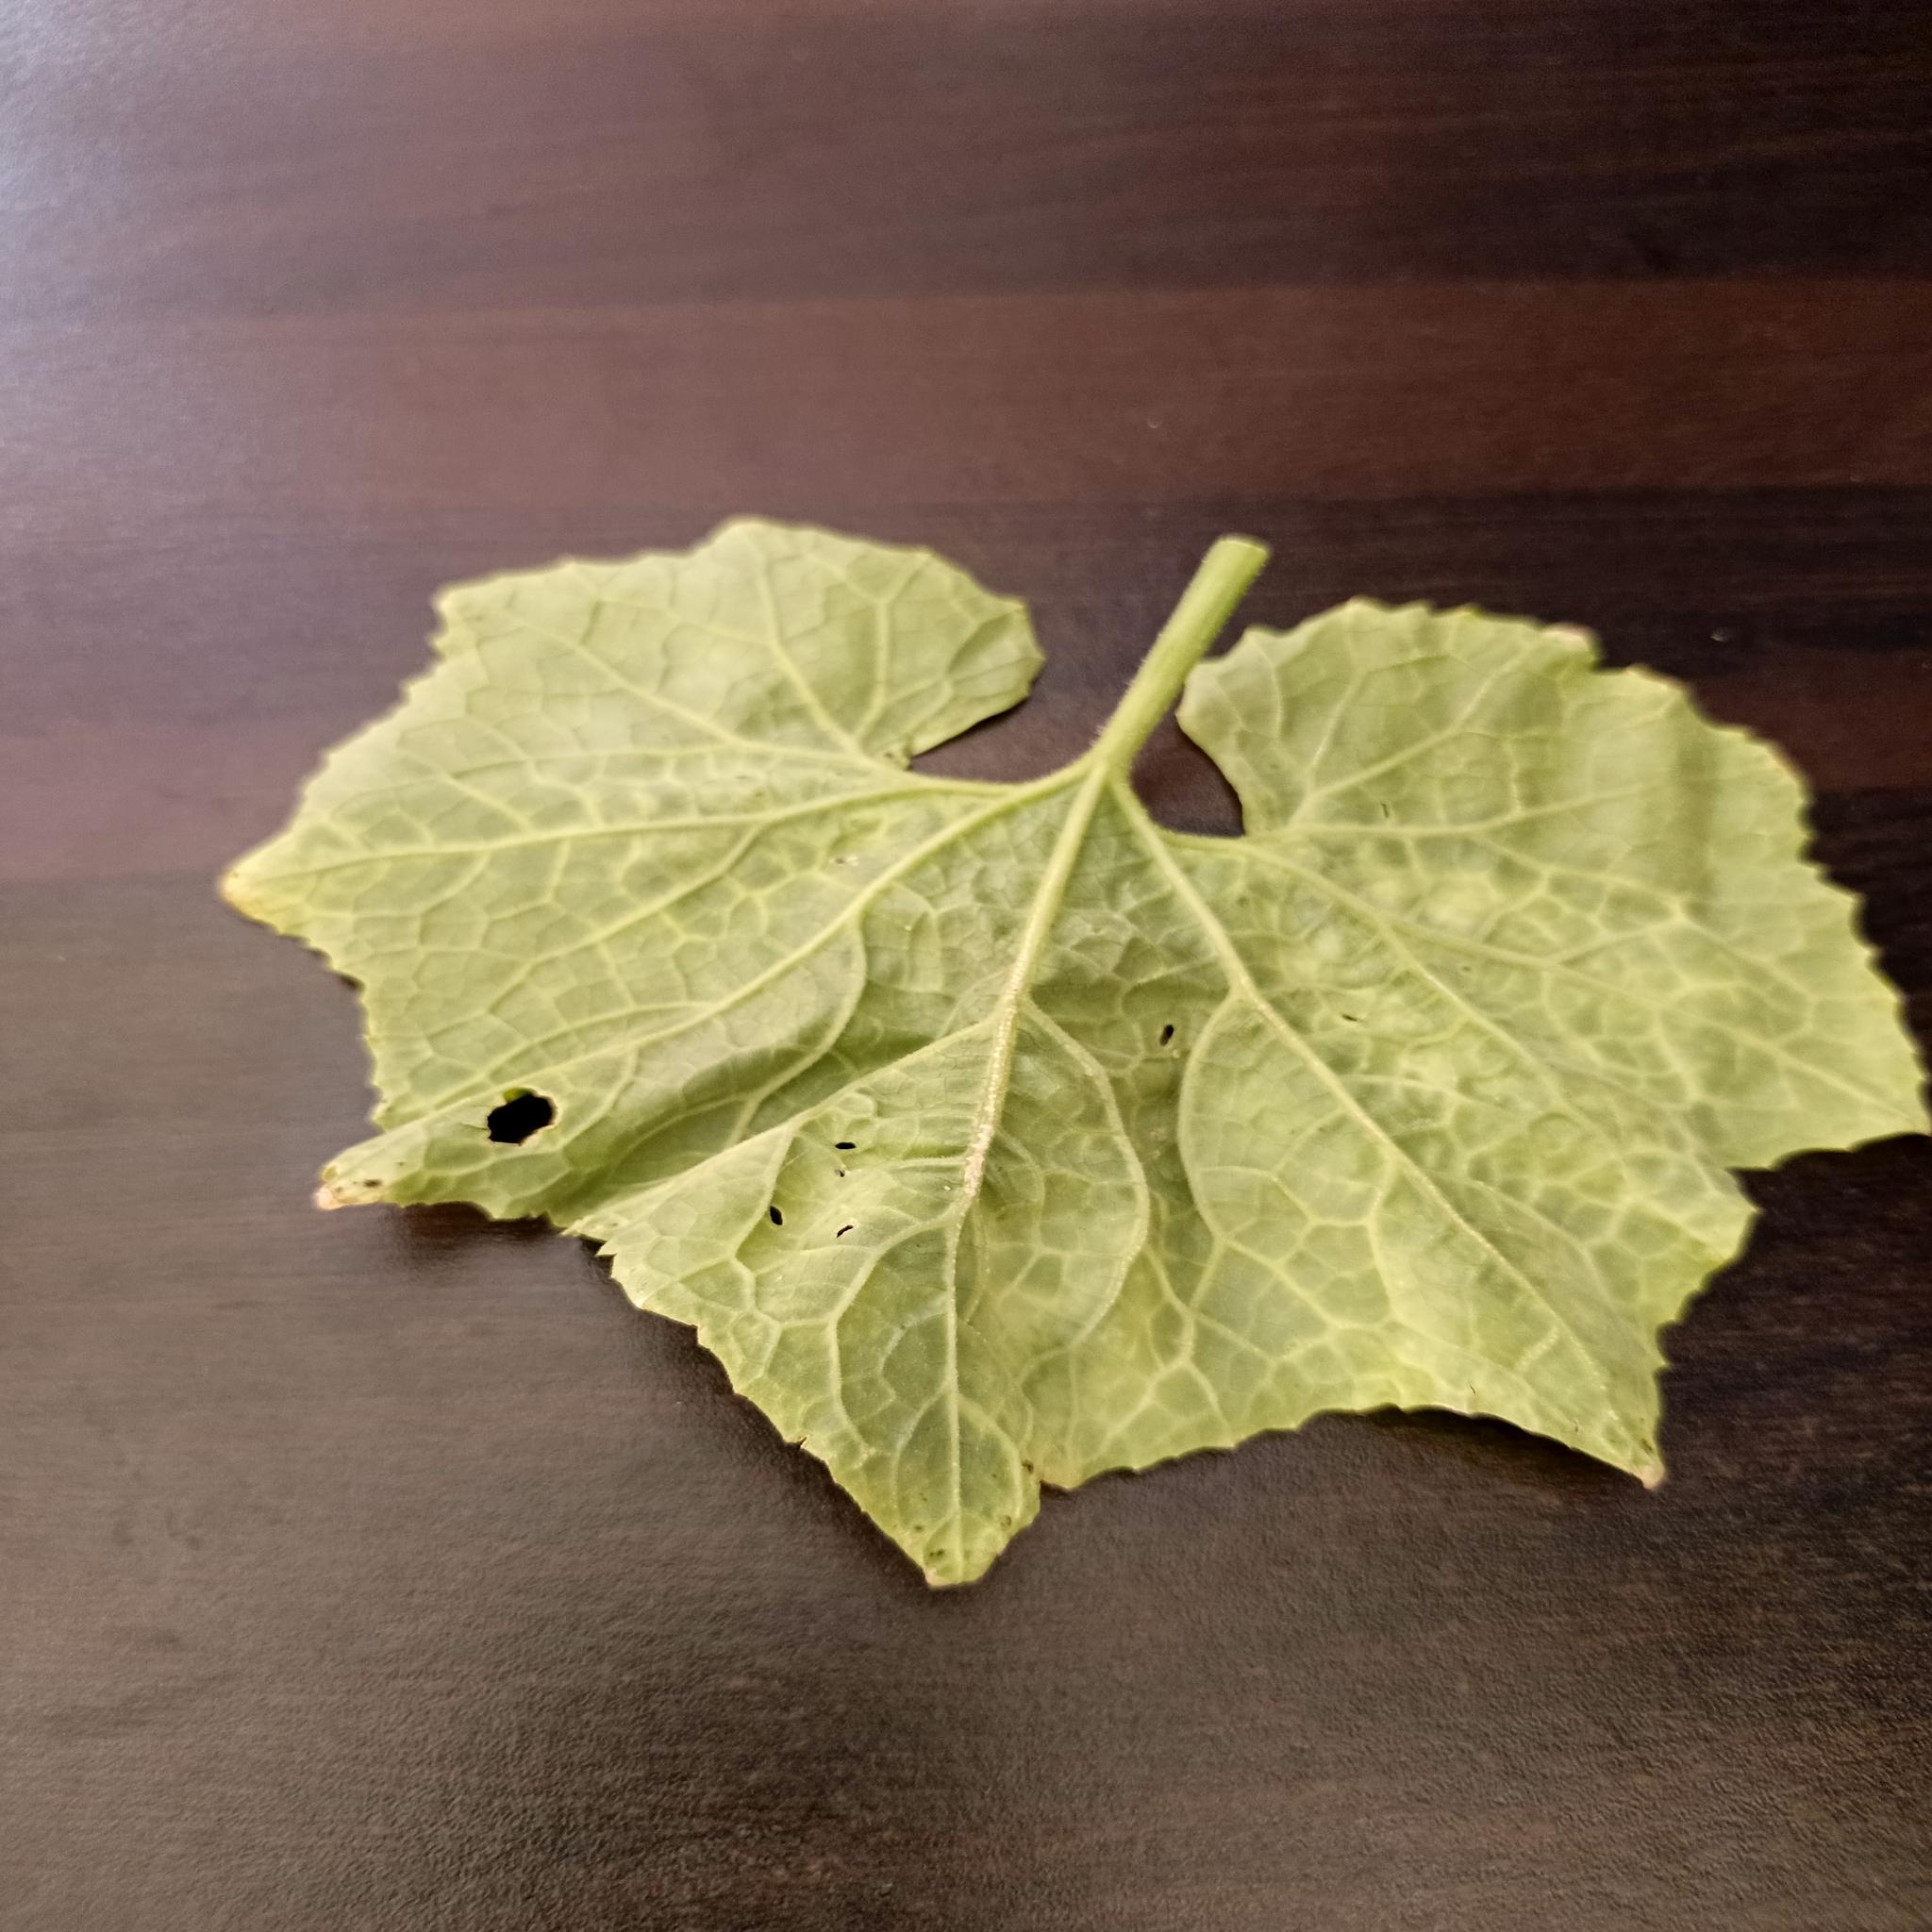
Label: Downy mildew